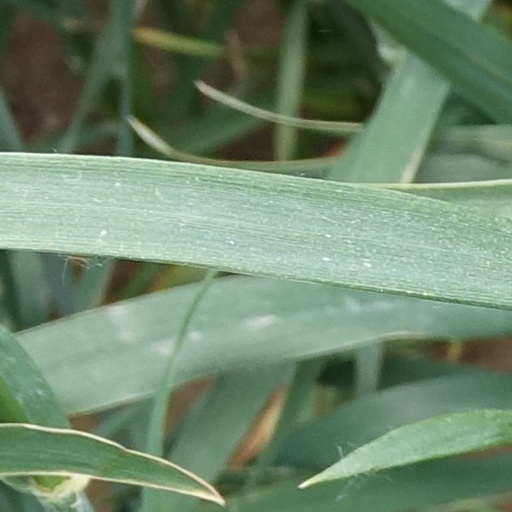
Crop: wheat